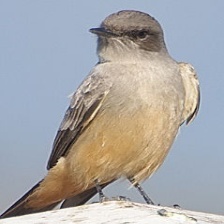
Species: SAYS PHOEBE
Scientific name: SAYORNIS SAYA